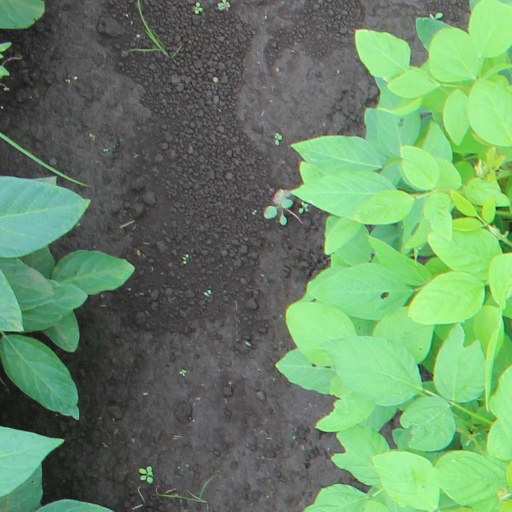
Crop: soybean